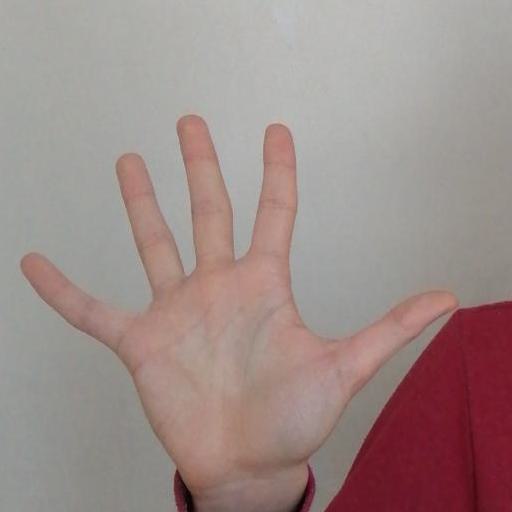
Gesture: palm